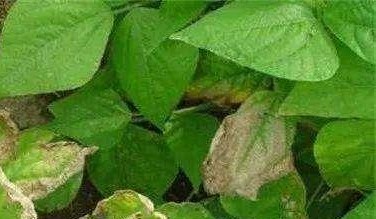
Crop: unknown
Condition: bean